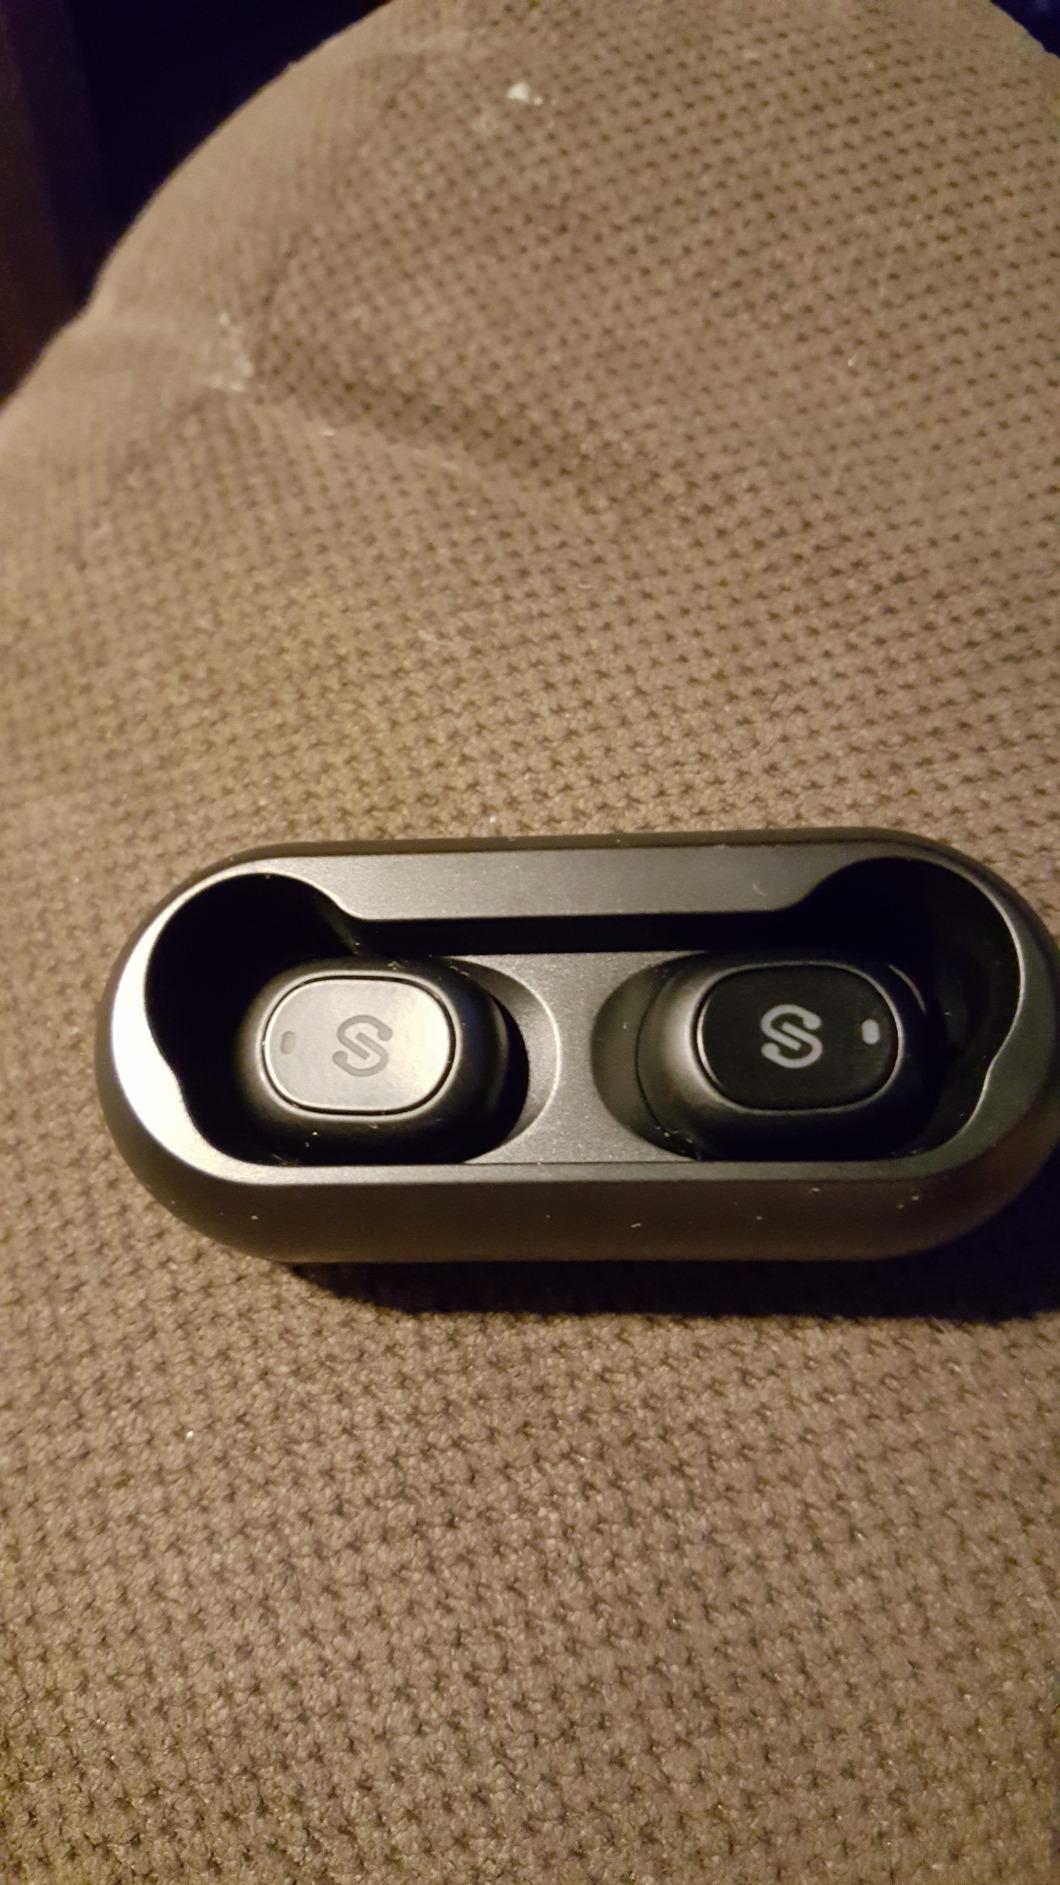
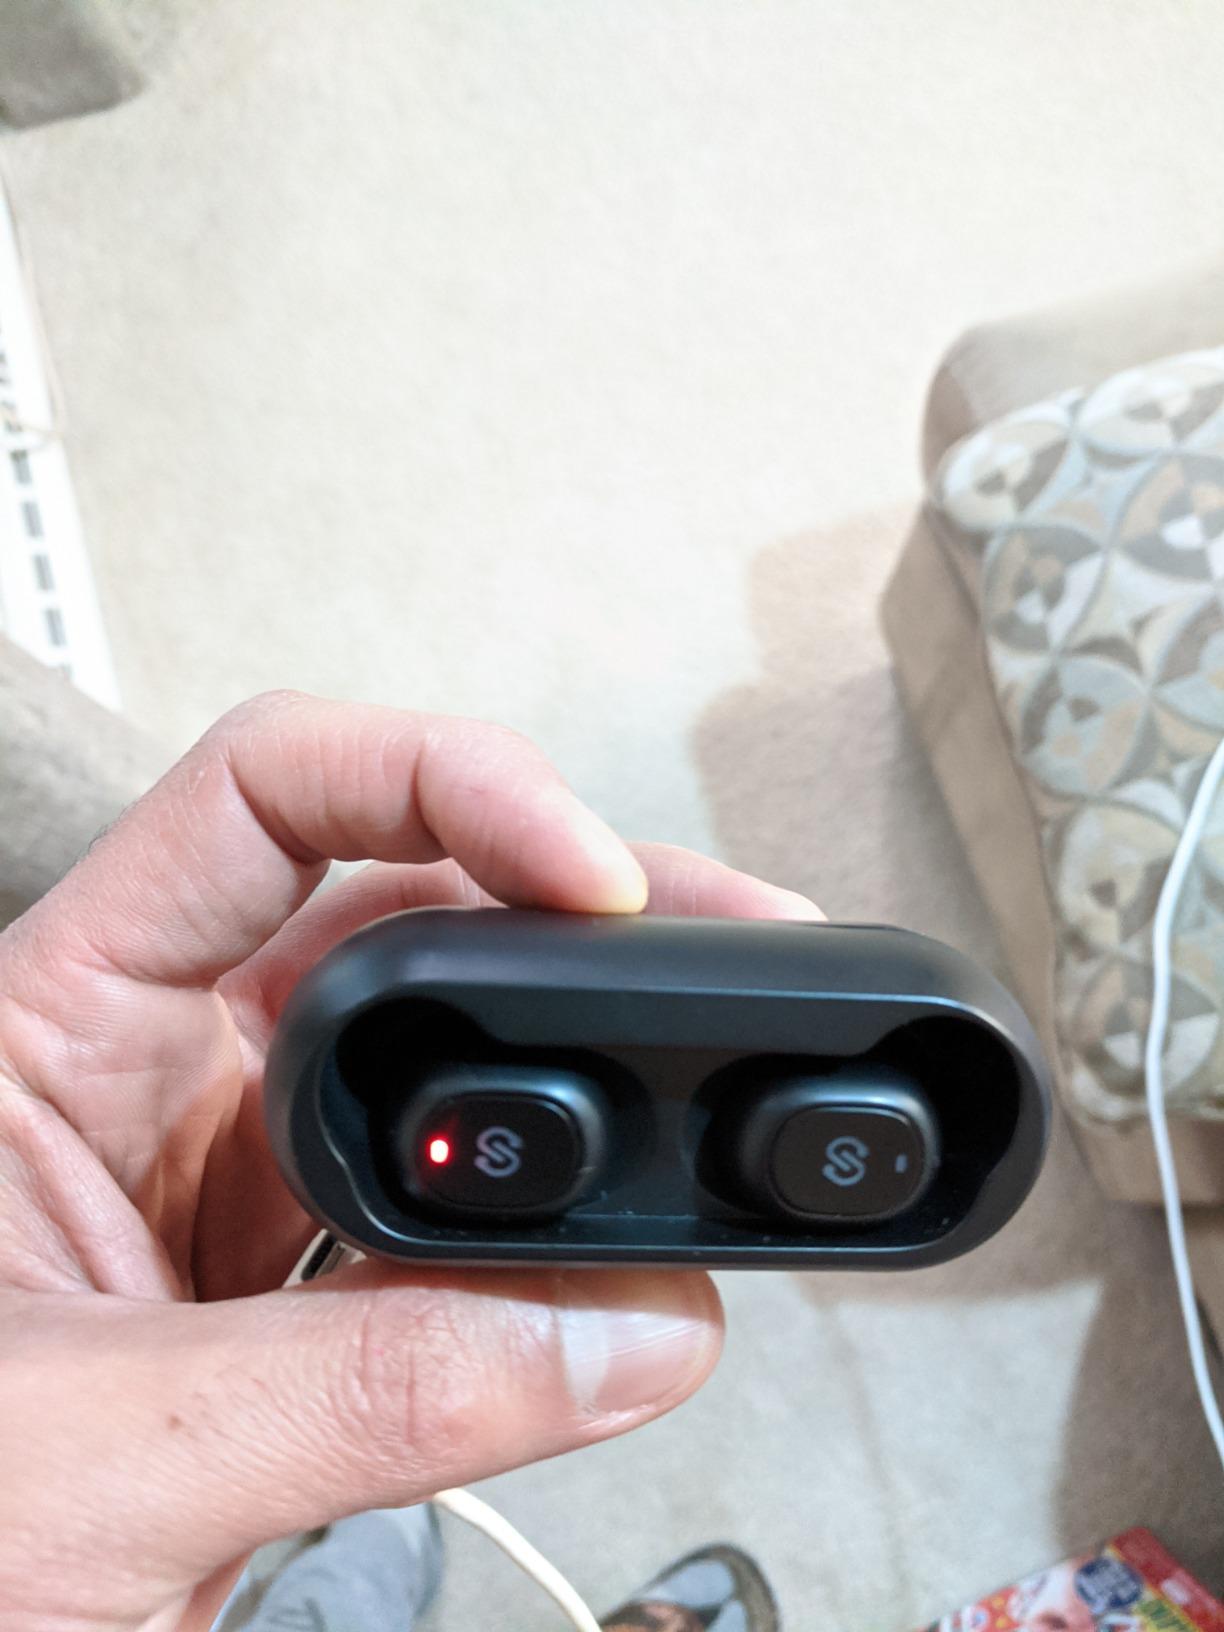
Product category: earbuds
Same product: yes